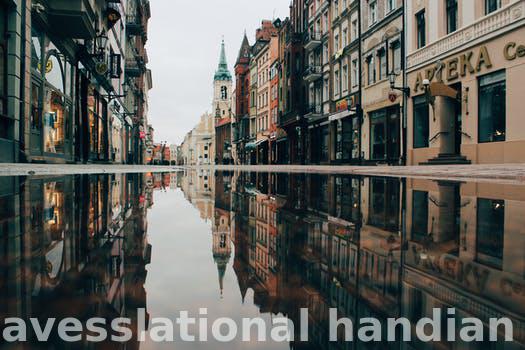
Label: Watermark